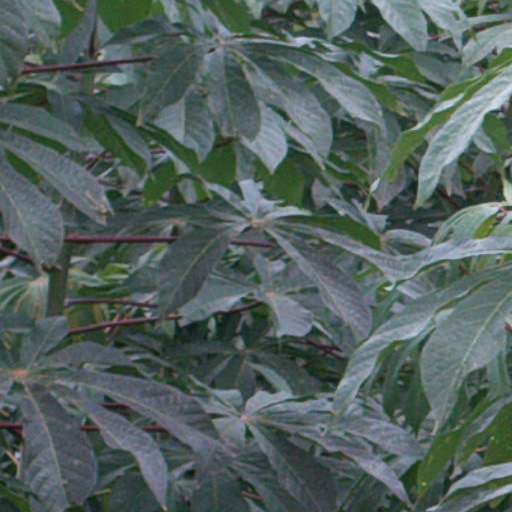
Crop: cassava